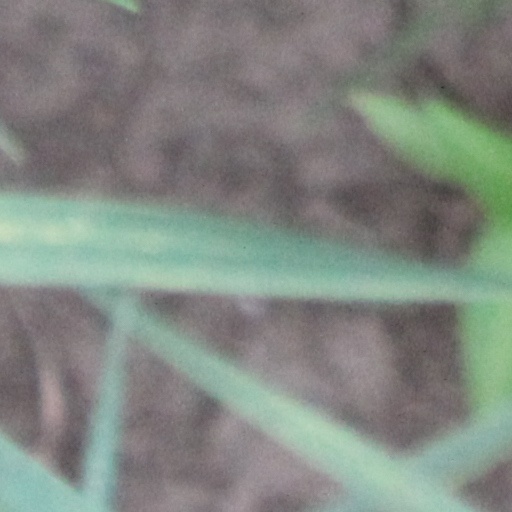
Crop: wheat